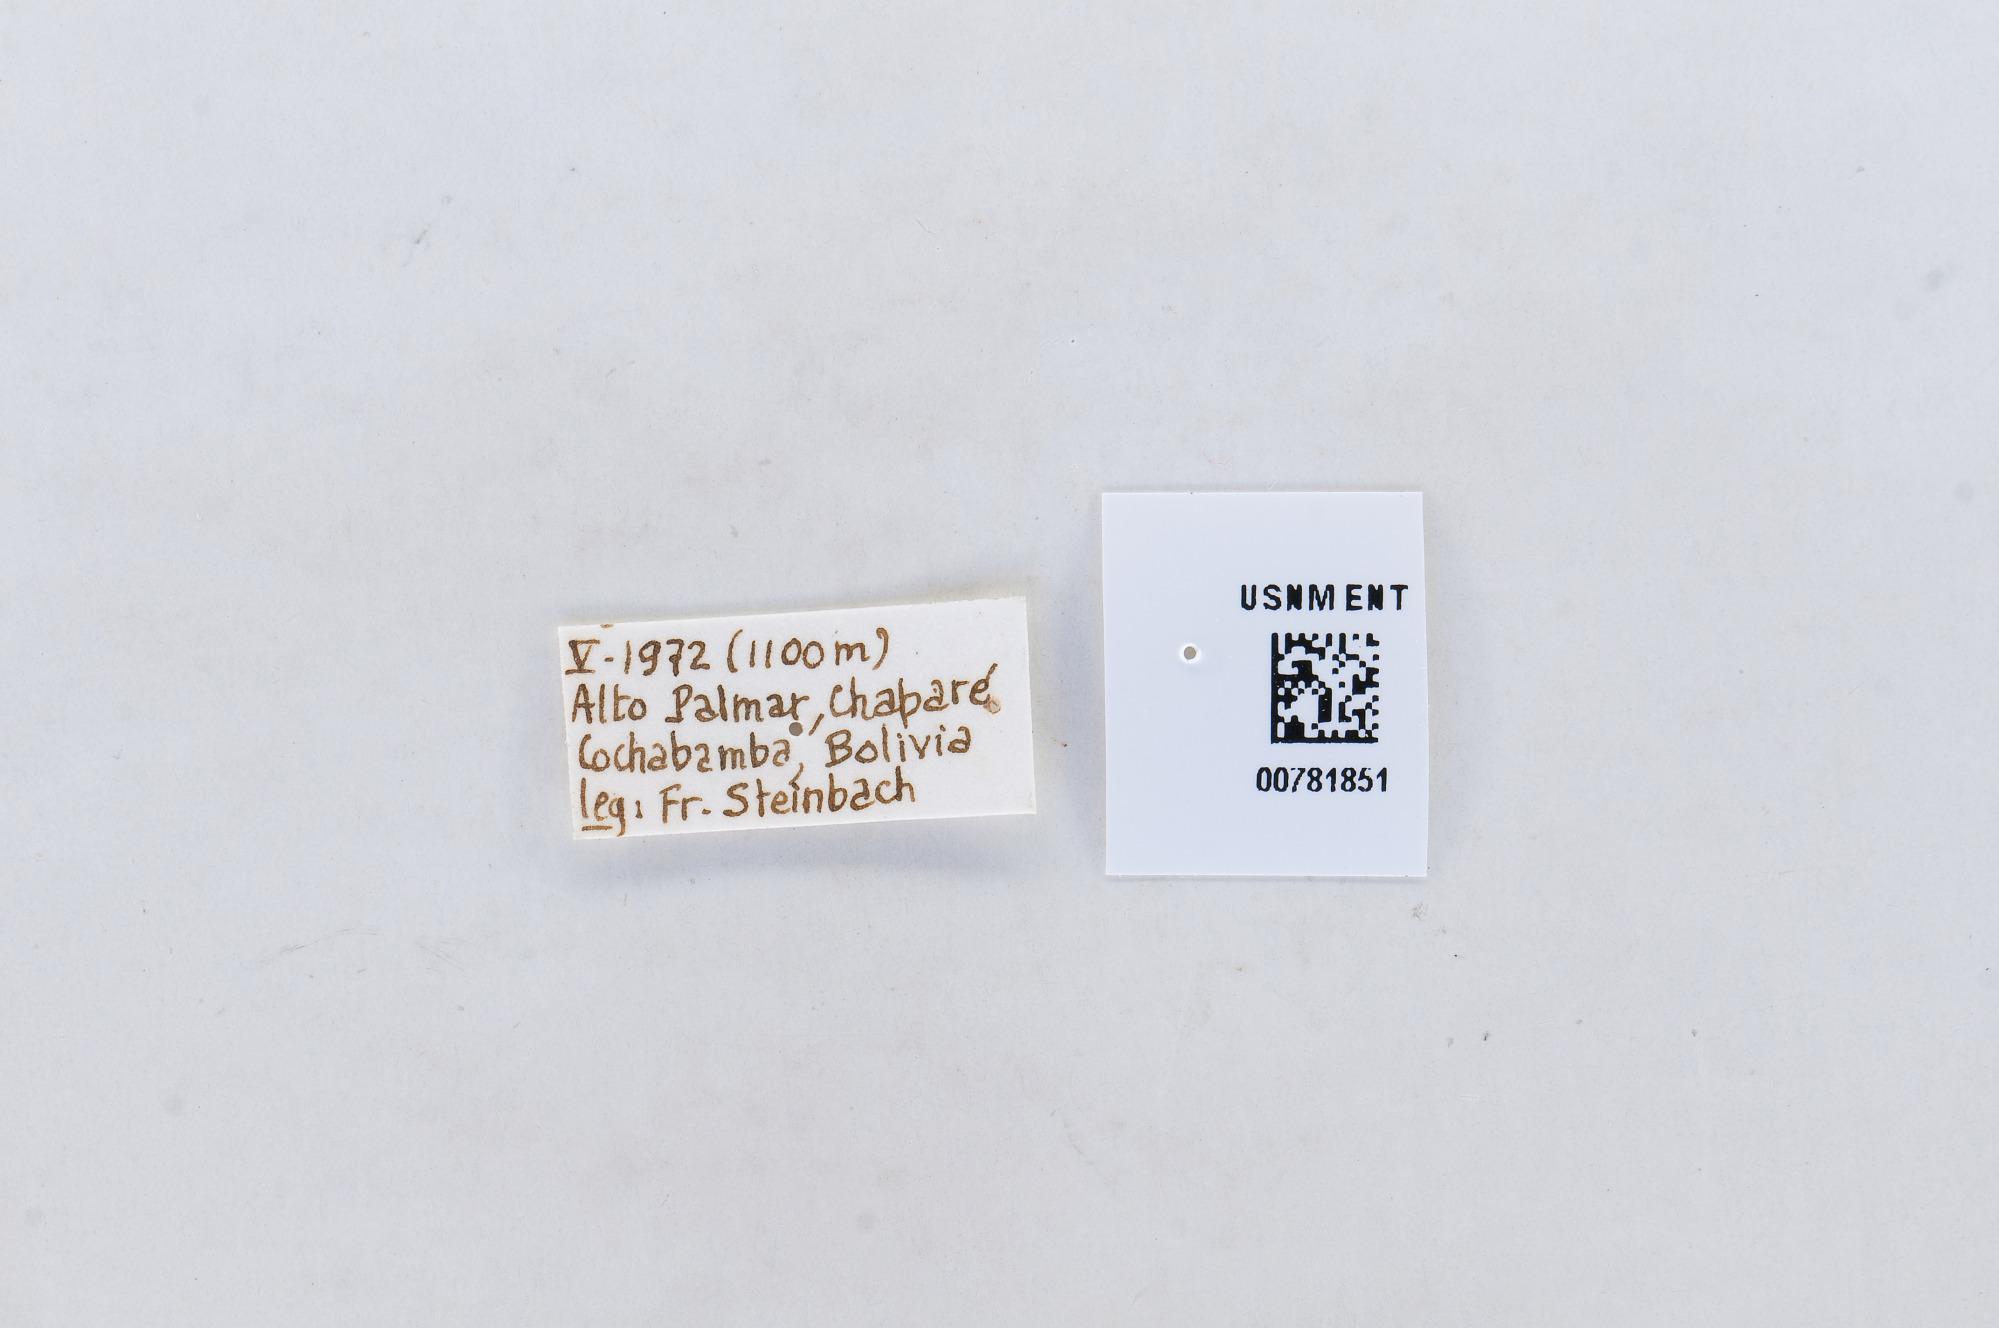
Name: Leptophobia olympia
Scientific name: Leptophobia olympia
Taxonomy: Animalia, Arthropoda, Hexapoda, Insecta, Lepidoptera, Pieridae, Pierinae